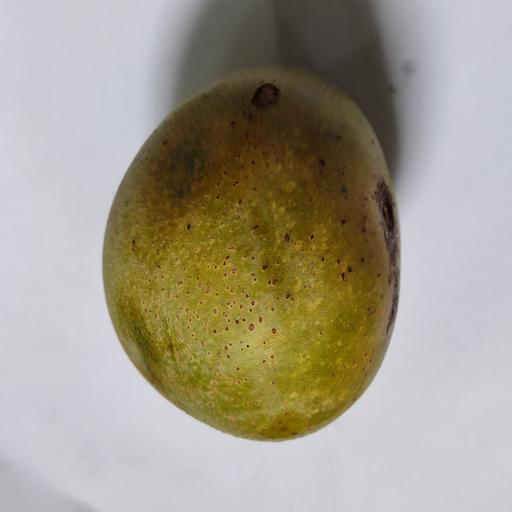
Crop type: Mango_Himsagar